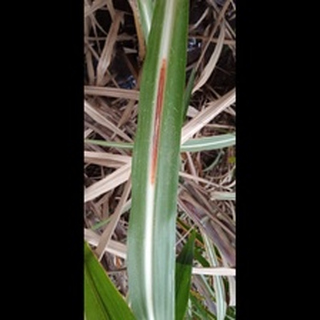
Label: sugarcane_red_rot